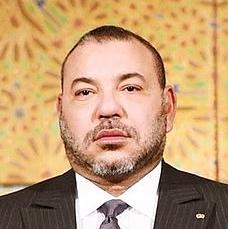
Age: 49